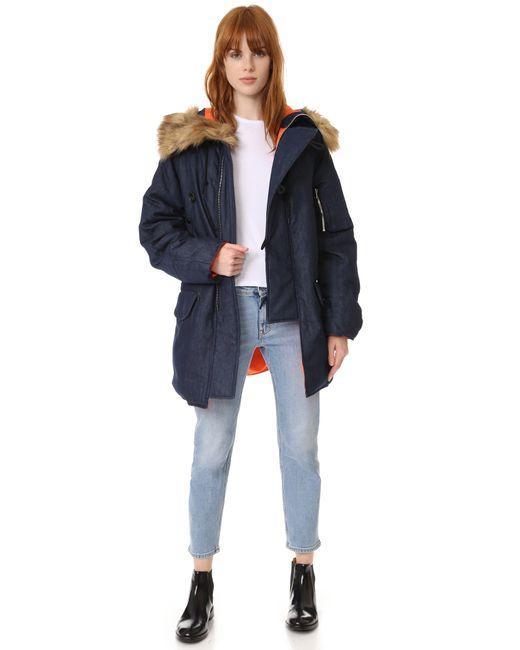
damen arctic Parka Jacke dunkelblau